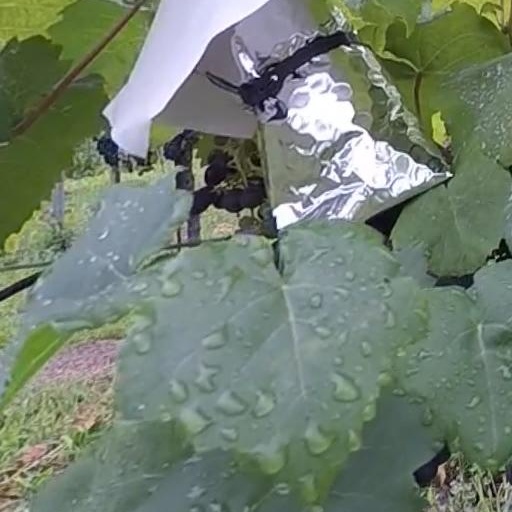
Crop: grape